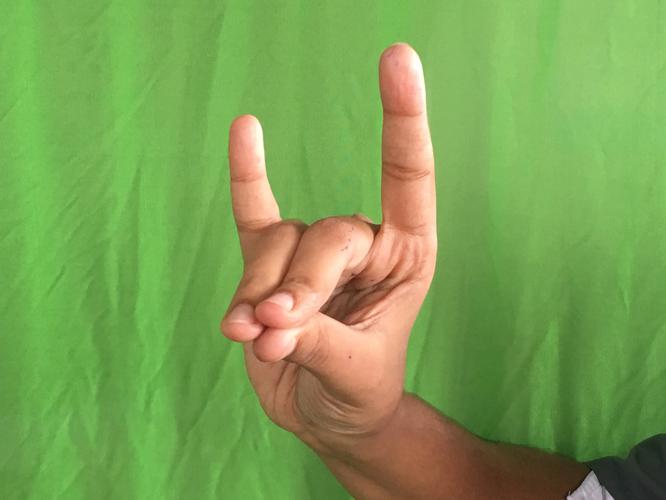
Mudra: Simhamukham
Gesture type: single_hand